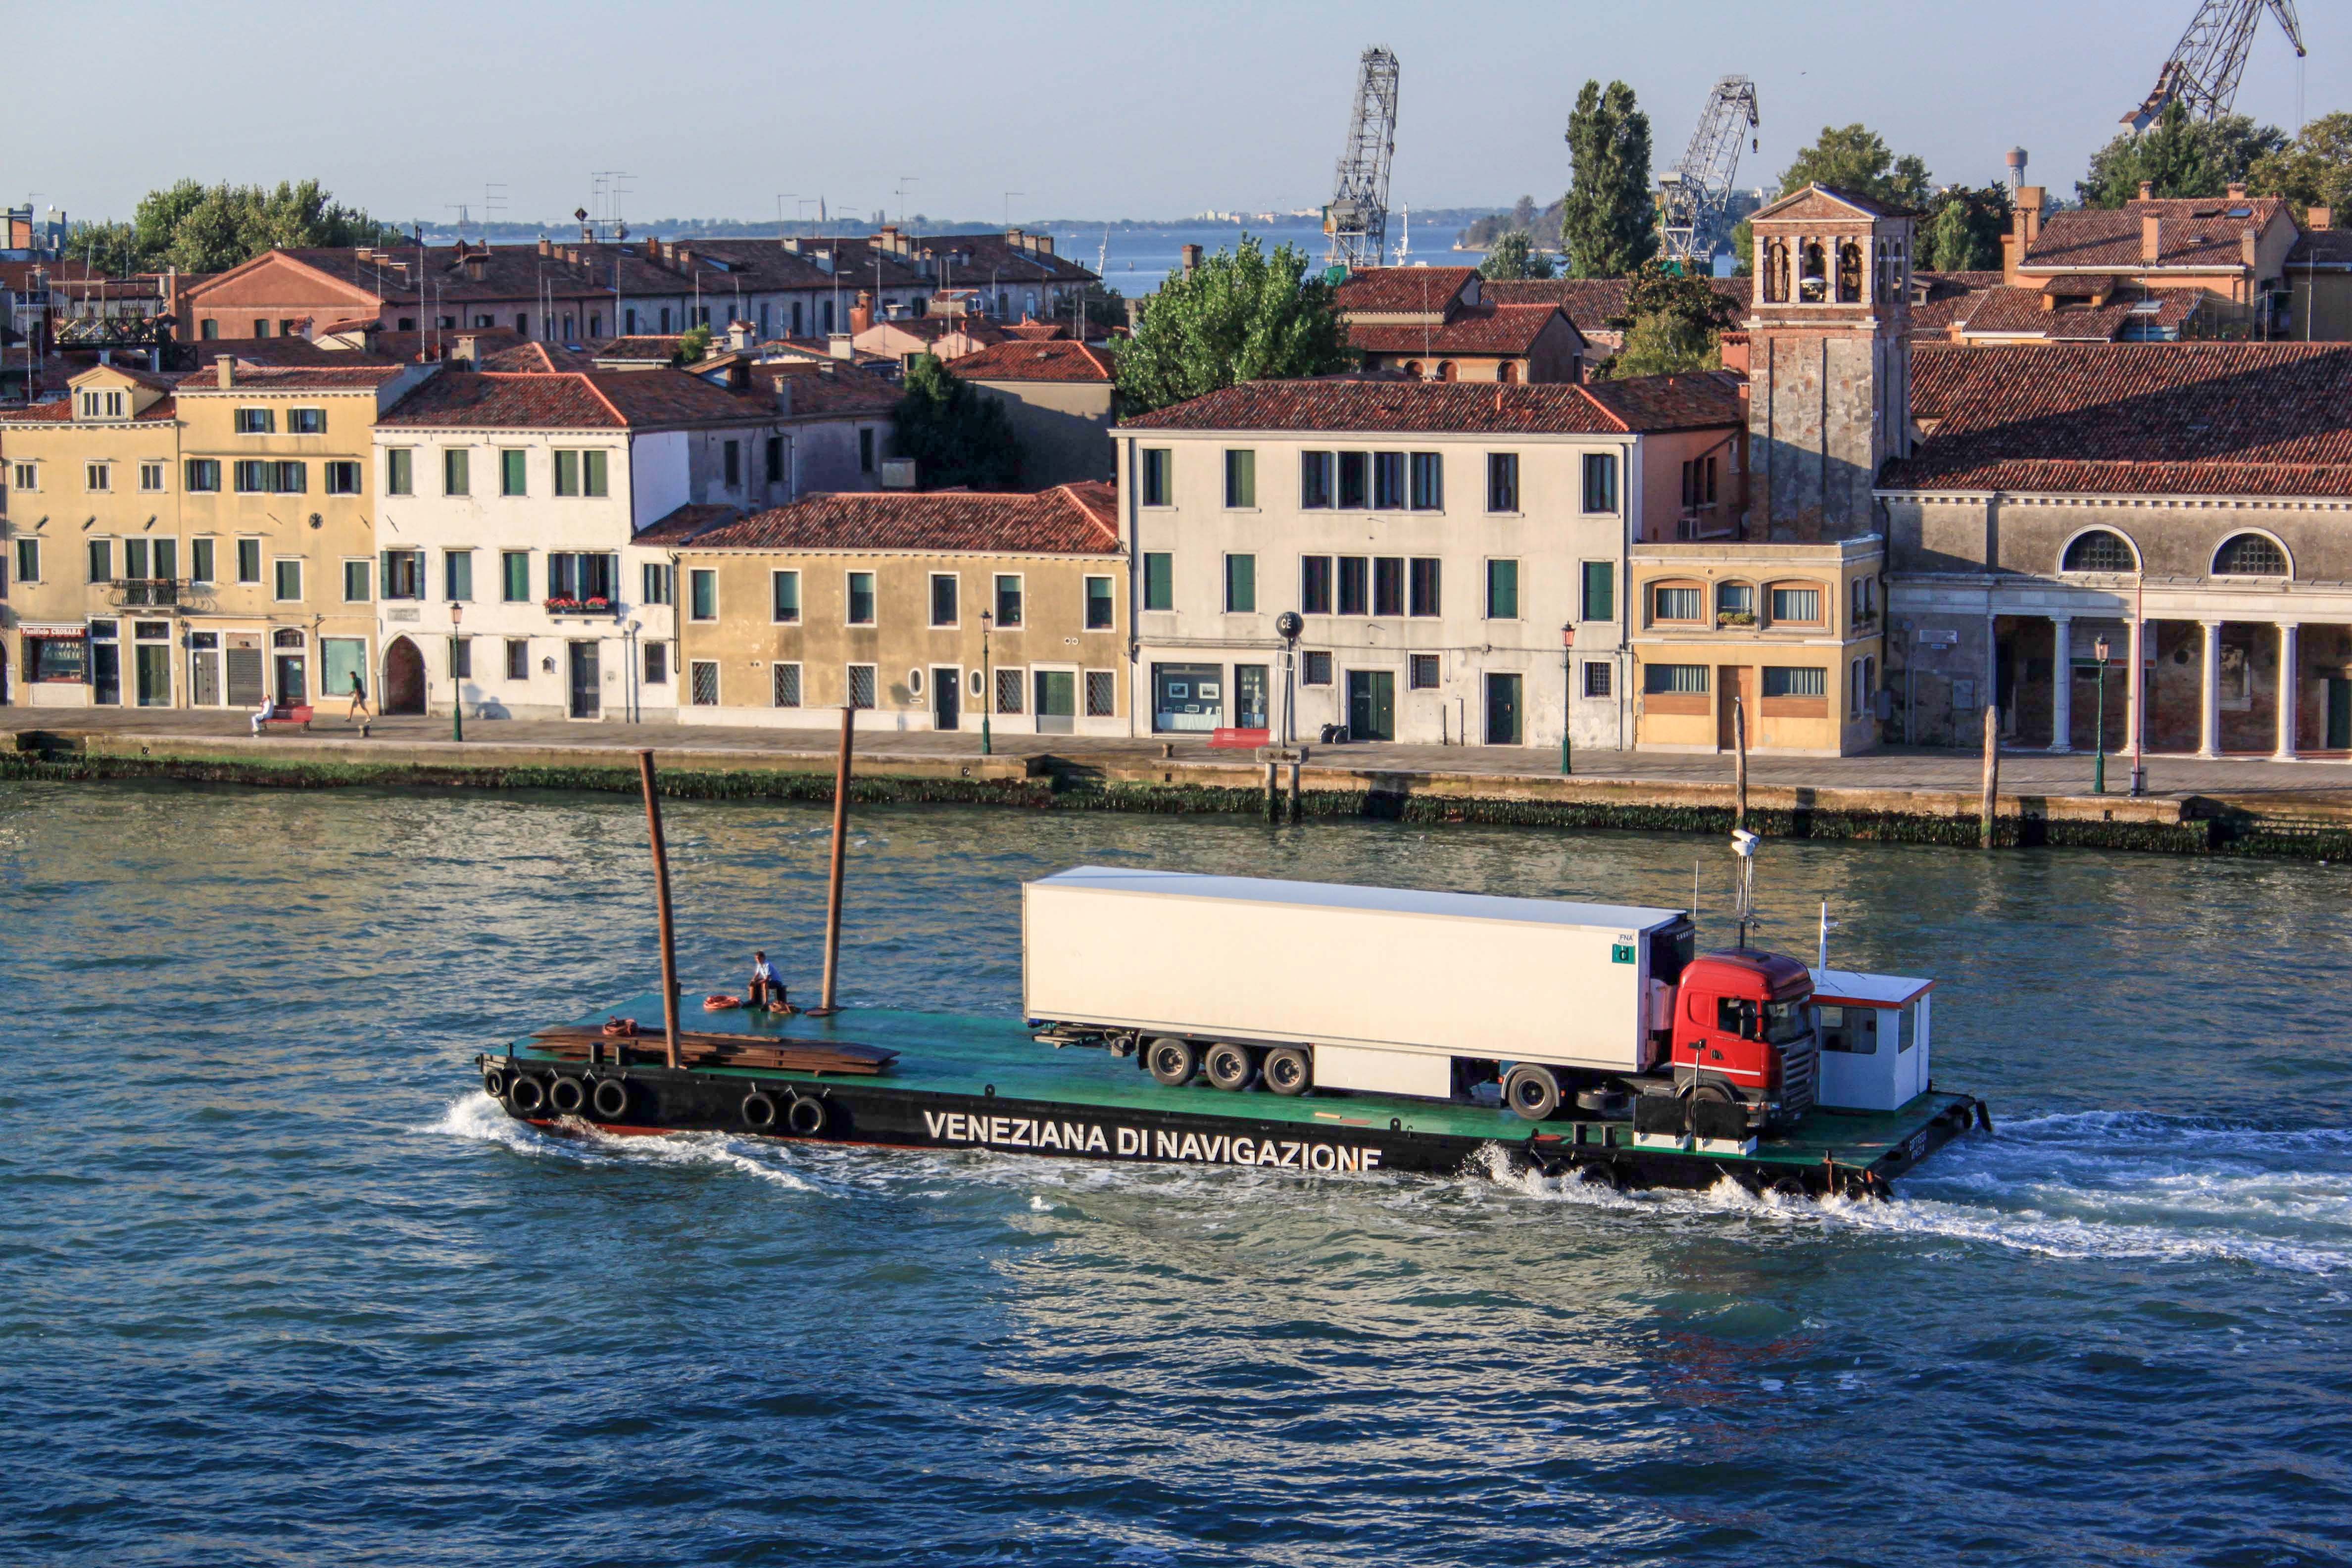
sea, boat, river, ship, transport, vehicle, harbor, waterway, ferry, boating, venezia, camion, channel, tugboat, watercraft